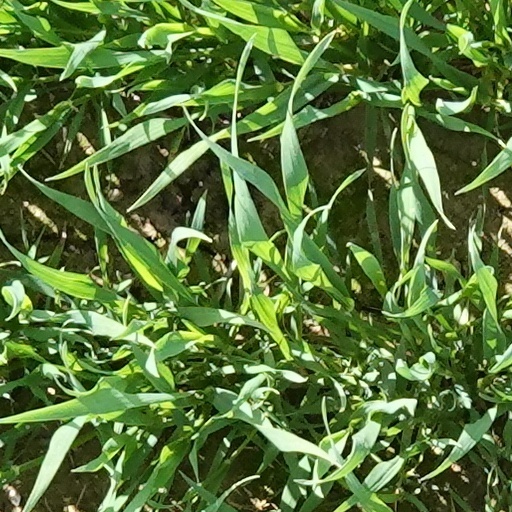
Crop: wheat